Boots Opticians

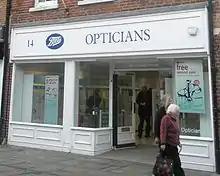

The company began trading in the British optical retail market in 1983 in Nottingham, before opening practices in Peterborough, Leeds, Mansfield, Luton and Derby in 1984. Boots Opticians Ltd was formed as a subsidiary of Boots The Chemists Ltd in 1987, with the acquisition of Clement Clarke Ltd. and Curry and Paxton Ltd.